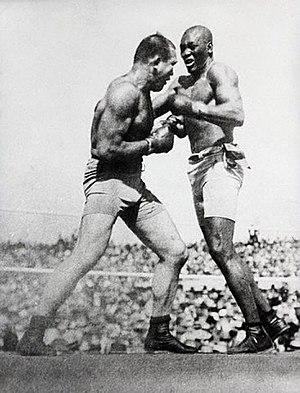
Jack Arthur Johnson est un boxeur américain né le 31 mars 1878 à Galveston, Texas, et mort le 10 juin 1946 à Raleigh, Caroline du Nord. Surnommé « le géant de Galveston », il fut le 1ᵉʳ champion du monde poids lourds noir entre 1908 et 1915.